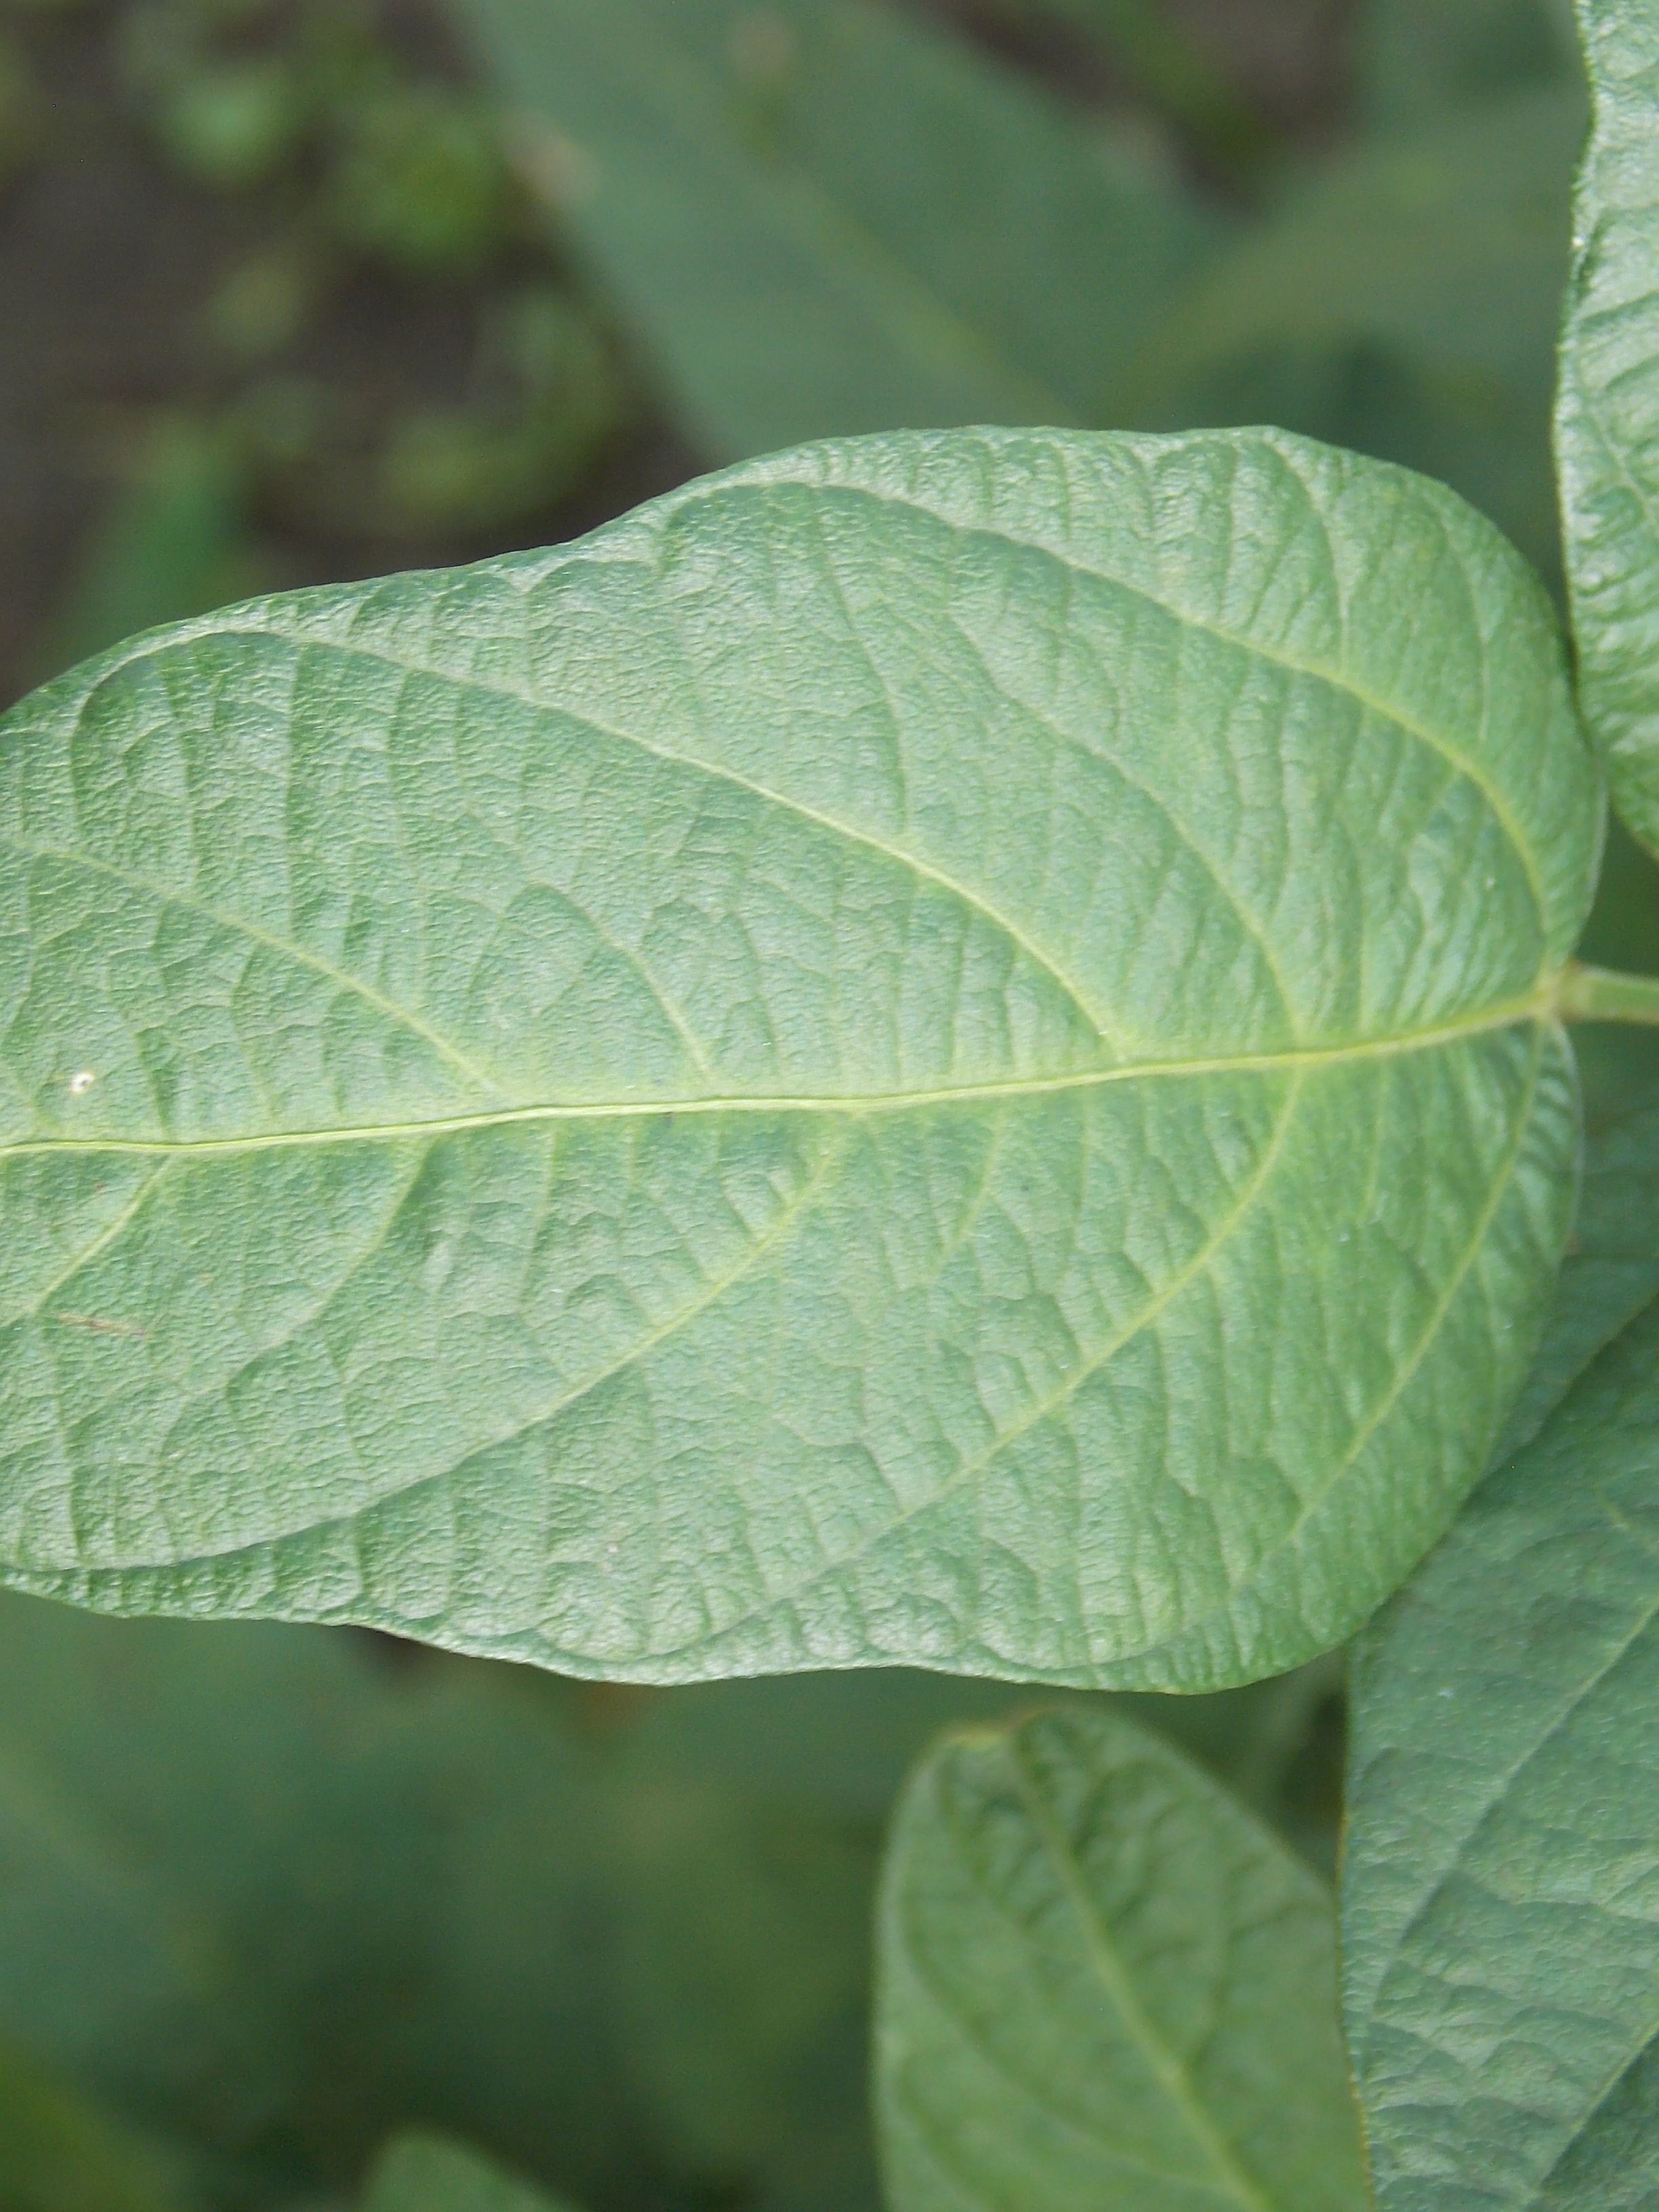
Label: Healthy